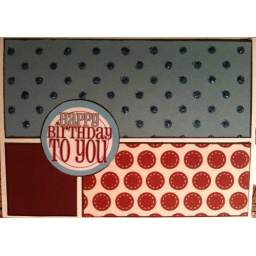
The blue pattern paper dots are filled in with Stickles Denim to add a little bling!